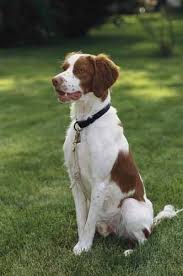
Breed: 232-n000076-Brittany_spaniel